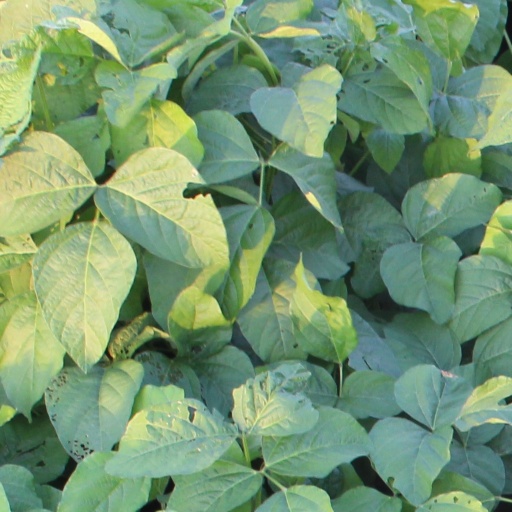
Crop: soybean